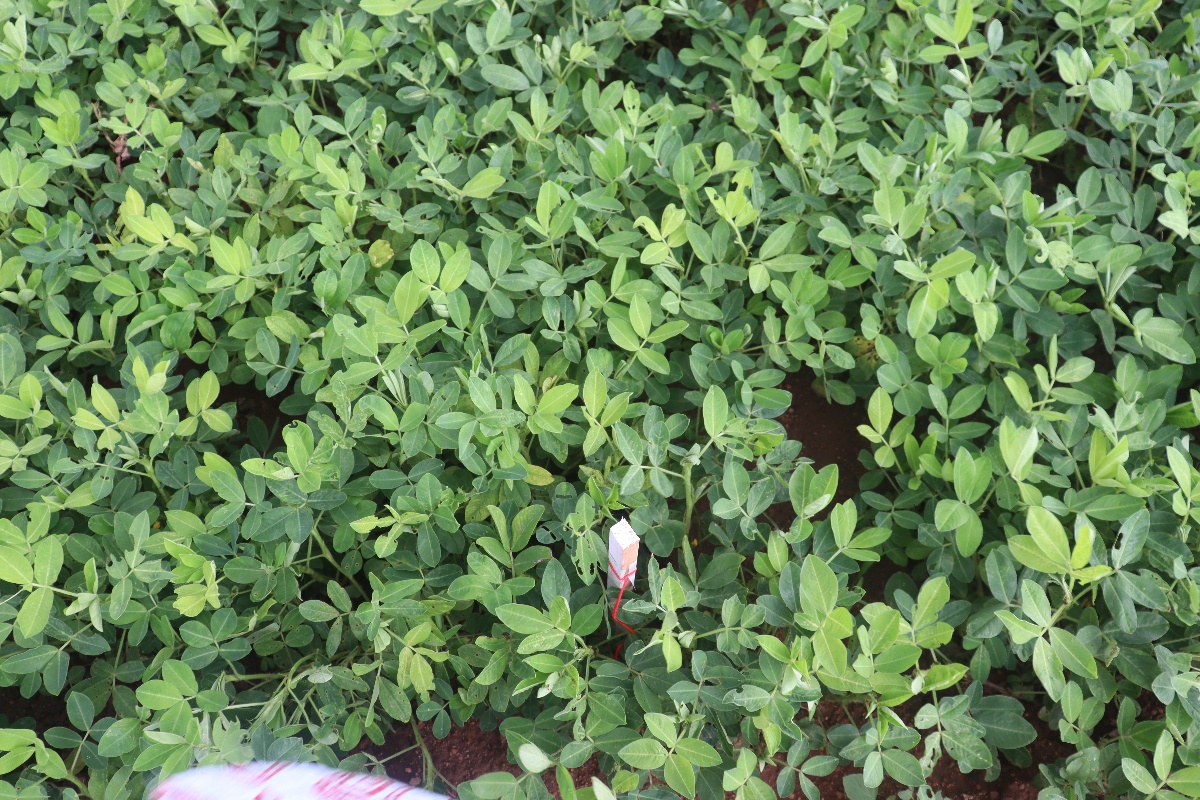
Label: early_leaf_spot